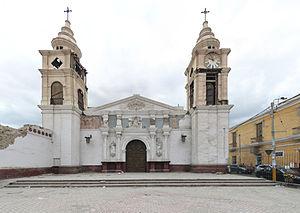
Cet article recense les cathédrales du Pérou.